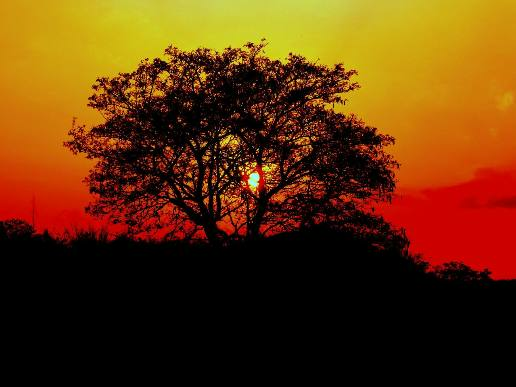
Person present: No